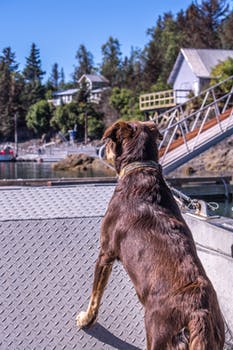
Label: No Watermark